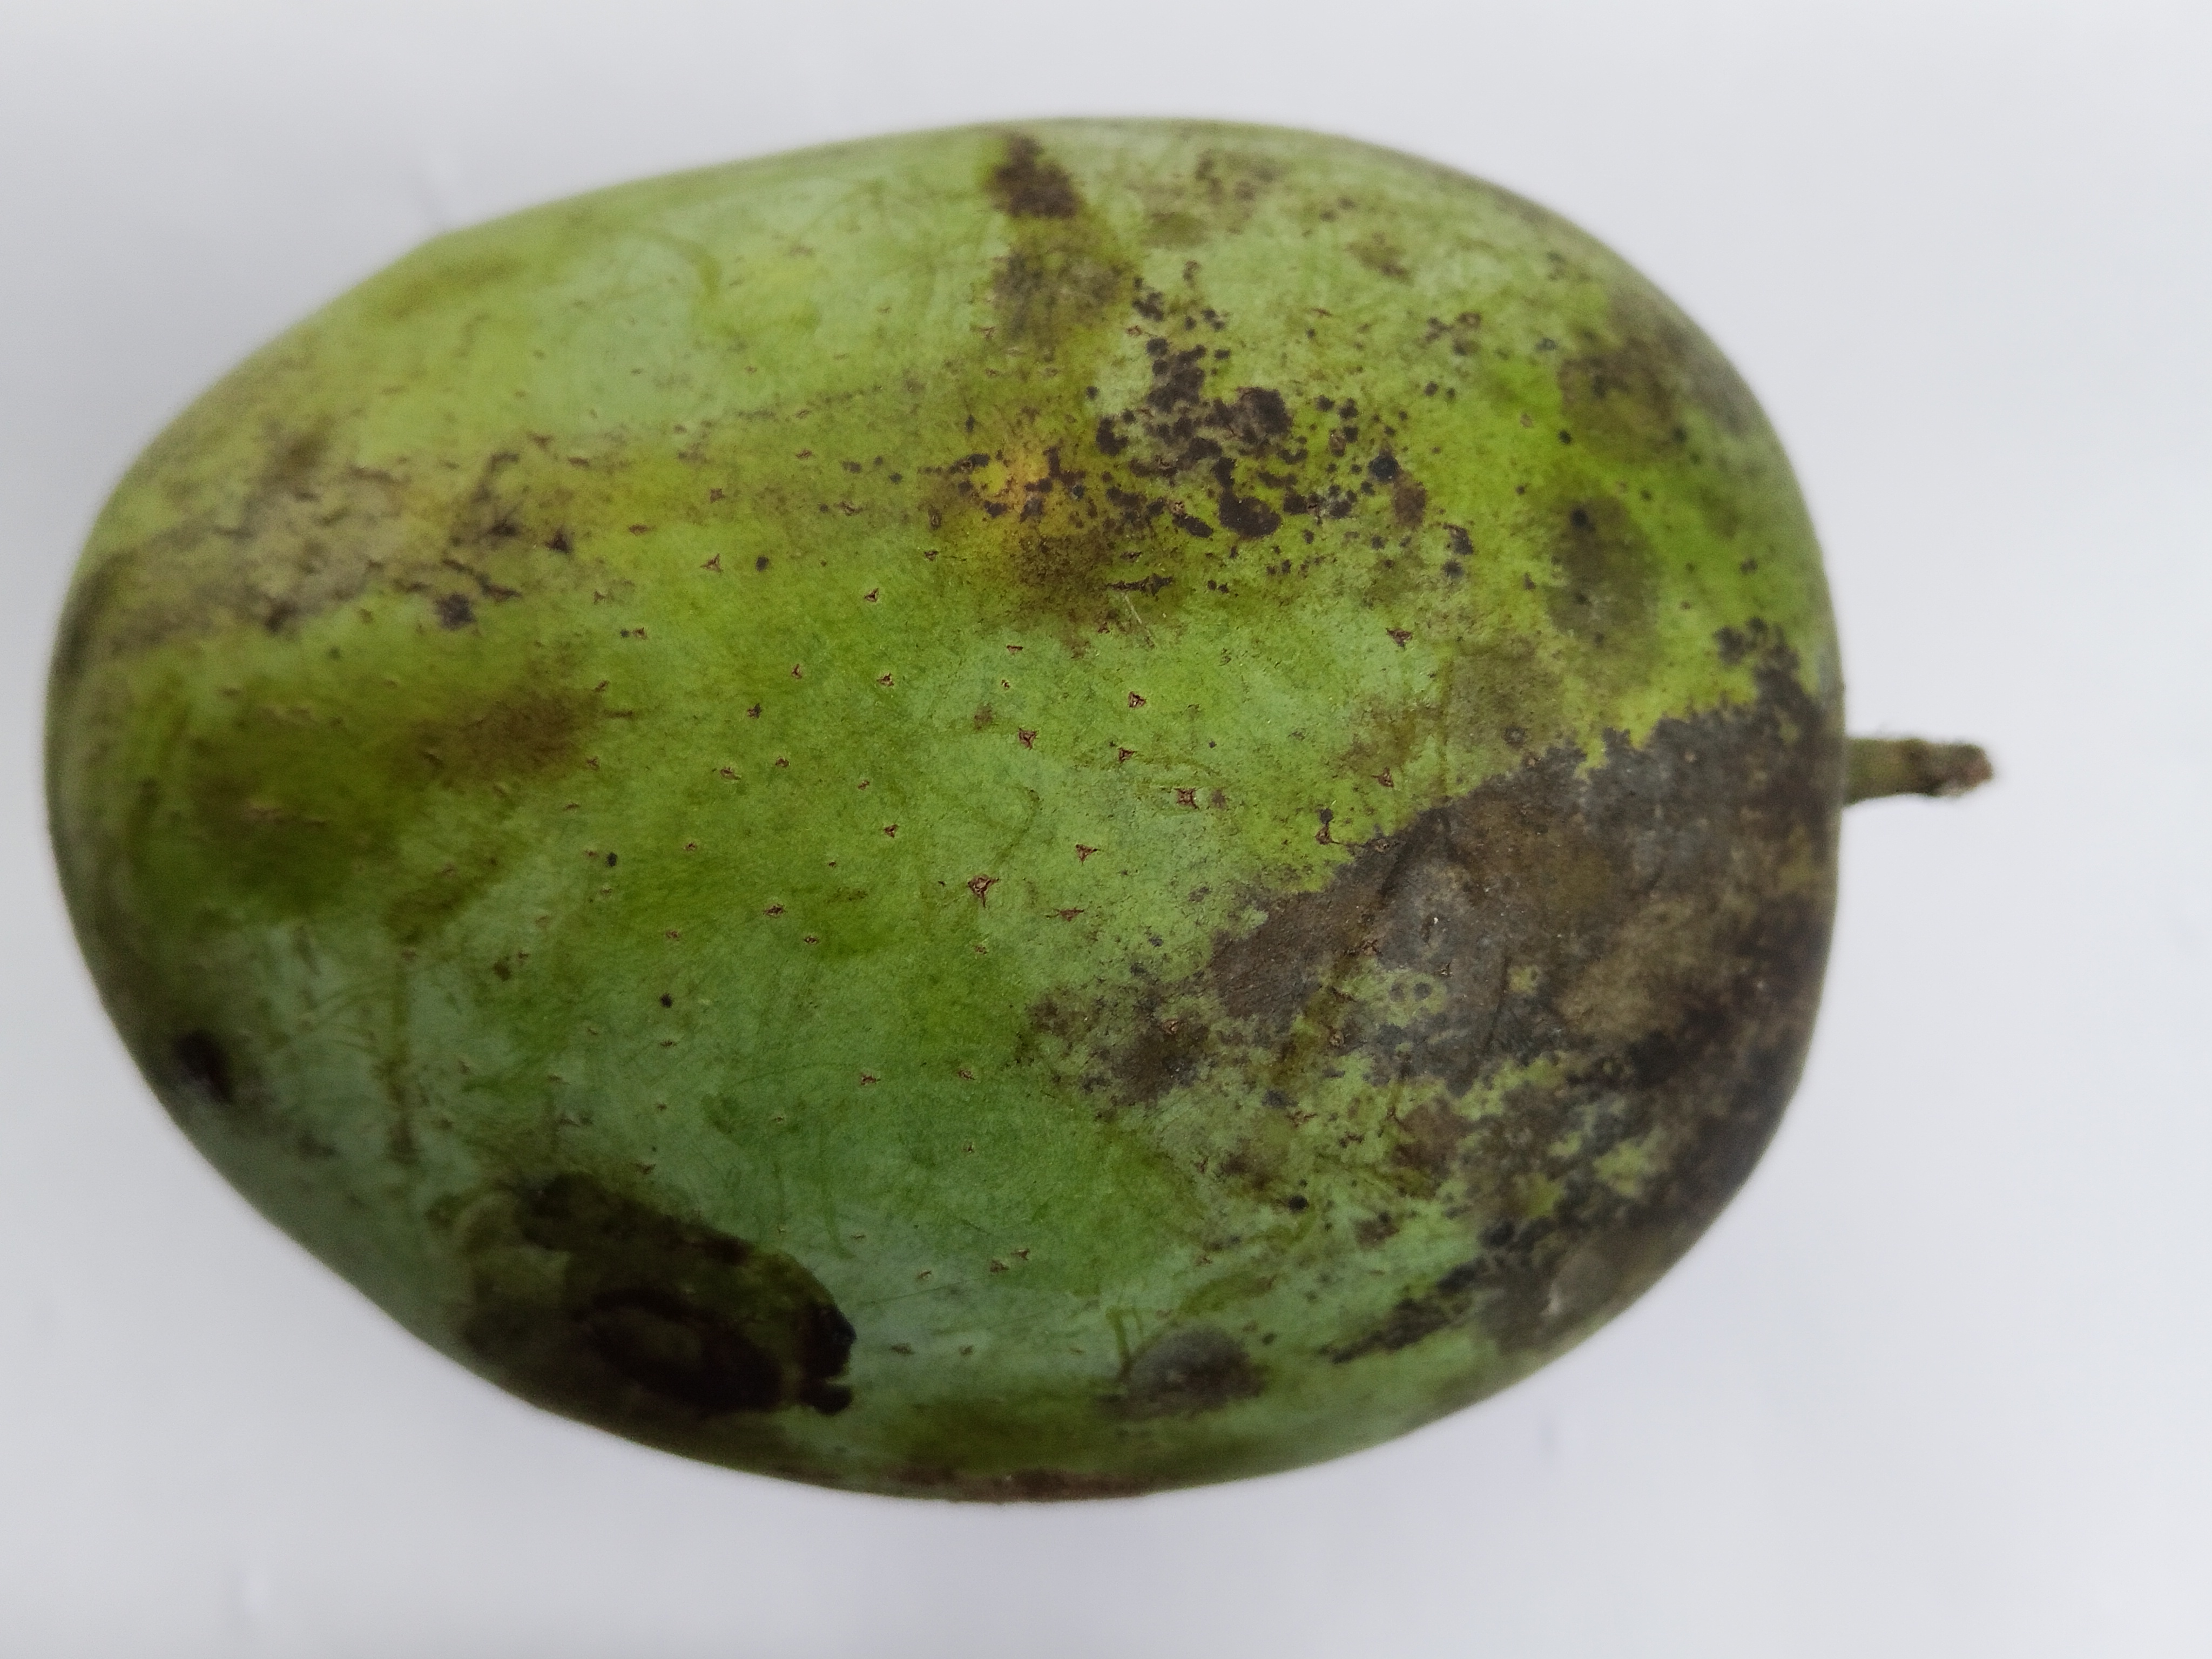
Mango variety: Langra